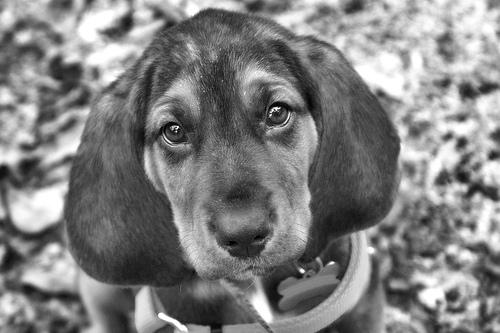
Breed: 207-n000044-bloodhound